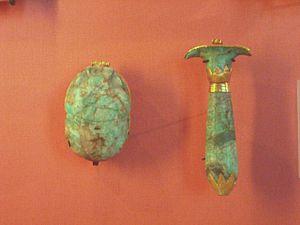
Le Sérapéum de Saqqarah est une nécropole antique consacrée au taureau sacré Apis, située au nord du complexe funéraire de Djéser en Basse-Égypte. Le taureau, vénéré comme un Dieu, était momifié et enseveli à l'issue d'une vie toute consacrée à des cérémonies et des offrandes dans son temple de Memphis.